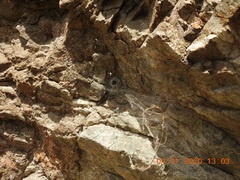
Species: Lactrodectus_hesperus